Circulator pump

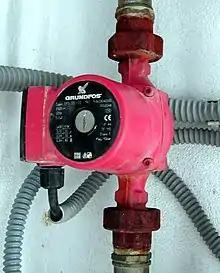
A circulator pump for home use

A circulator pump or circulating pump is a specific type of pump used to circulate gases, liquids, or slurries in a closed circuit with small elevation changes. They are commonly found circulating water in a hydronic heating or cooling system. They are specialized in providing a large flow rate rather than providing much head, as they are supposed to only overcome the friction of a piping system, as opposed to a regular centrifugal pump which may need to lift a fluid significantly.